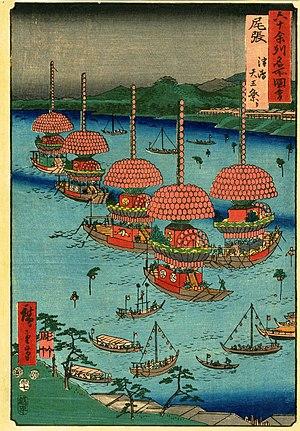
Les Vues des sites célèbres des soixante et quelques provinces du Japon forment une série d’estampes ukiyo-e du peintre Hiroshige. Publiée de 1853 à 1856 par la maison d’édition Koshihei, la série est composée de soixante-neuf estampes et d’une page de sommaire. Elle illustre soixante-huit provinces du Japon, ainsi que la capitale Edo.